Lara González (rhythmic gymnast)

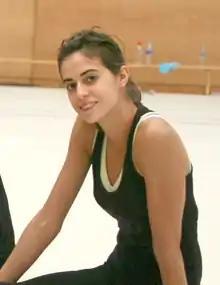
González in 2007

Lara González Oteiza (born 14 April 1986) is a Spanish former group rhythmic gymnast. She represented Spain at international competitions.